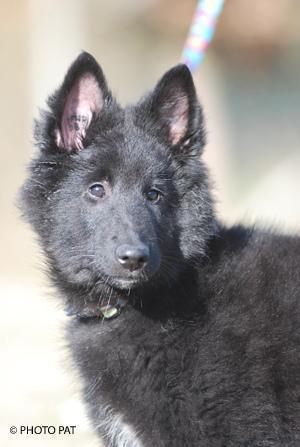
groenendael